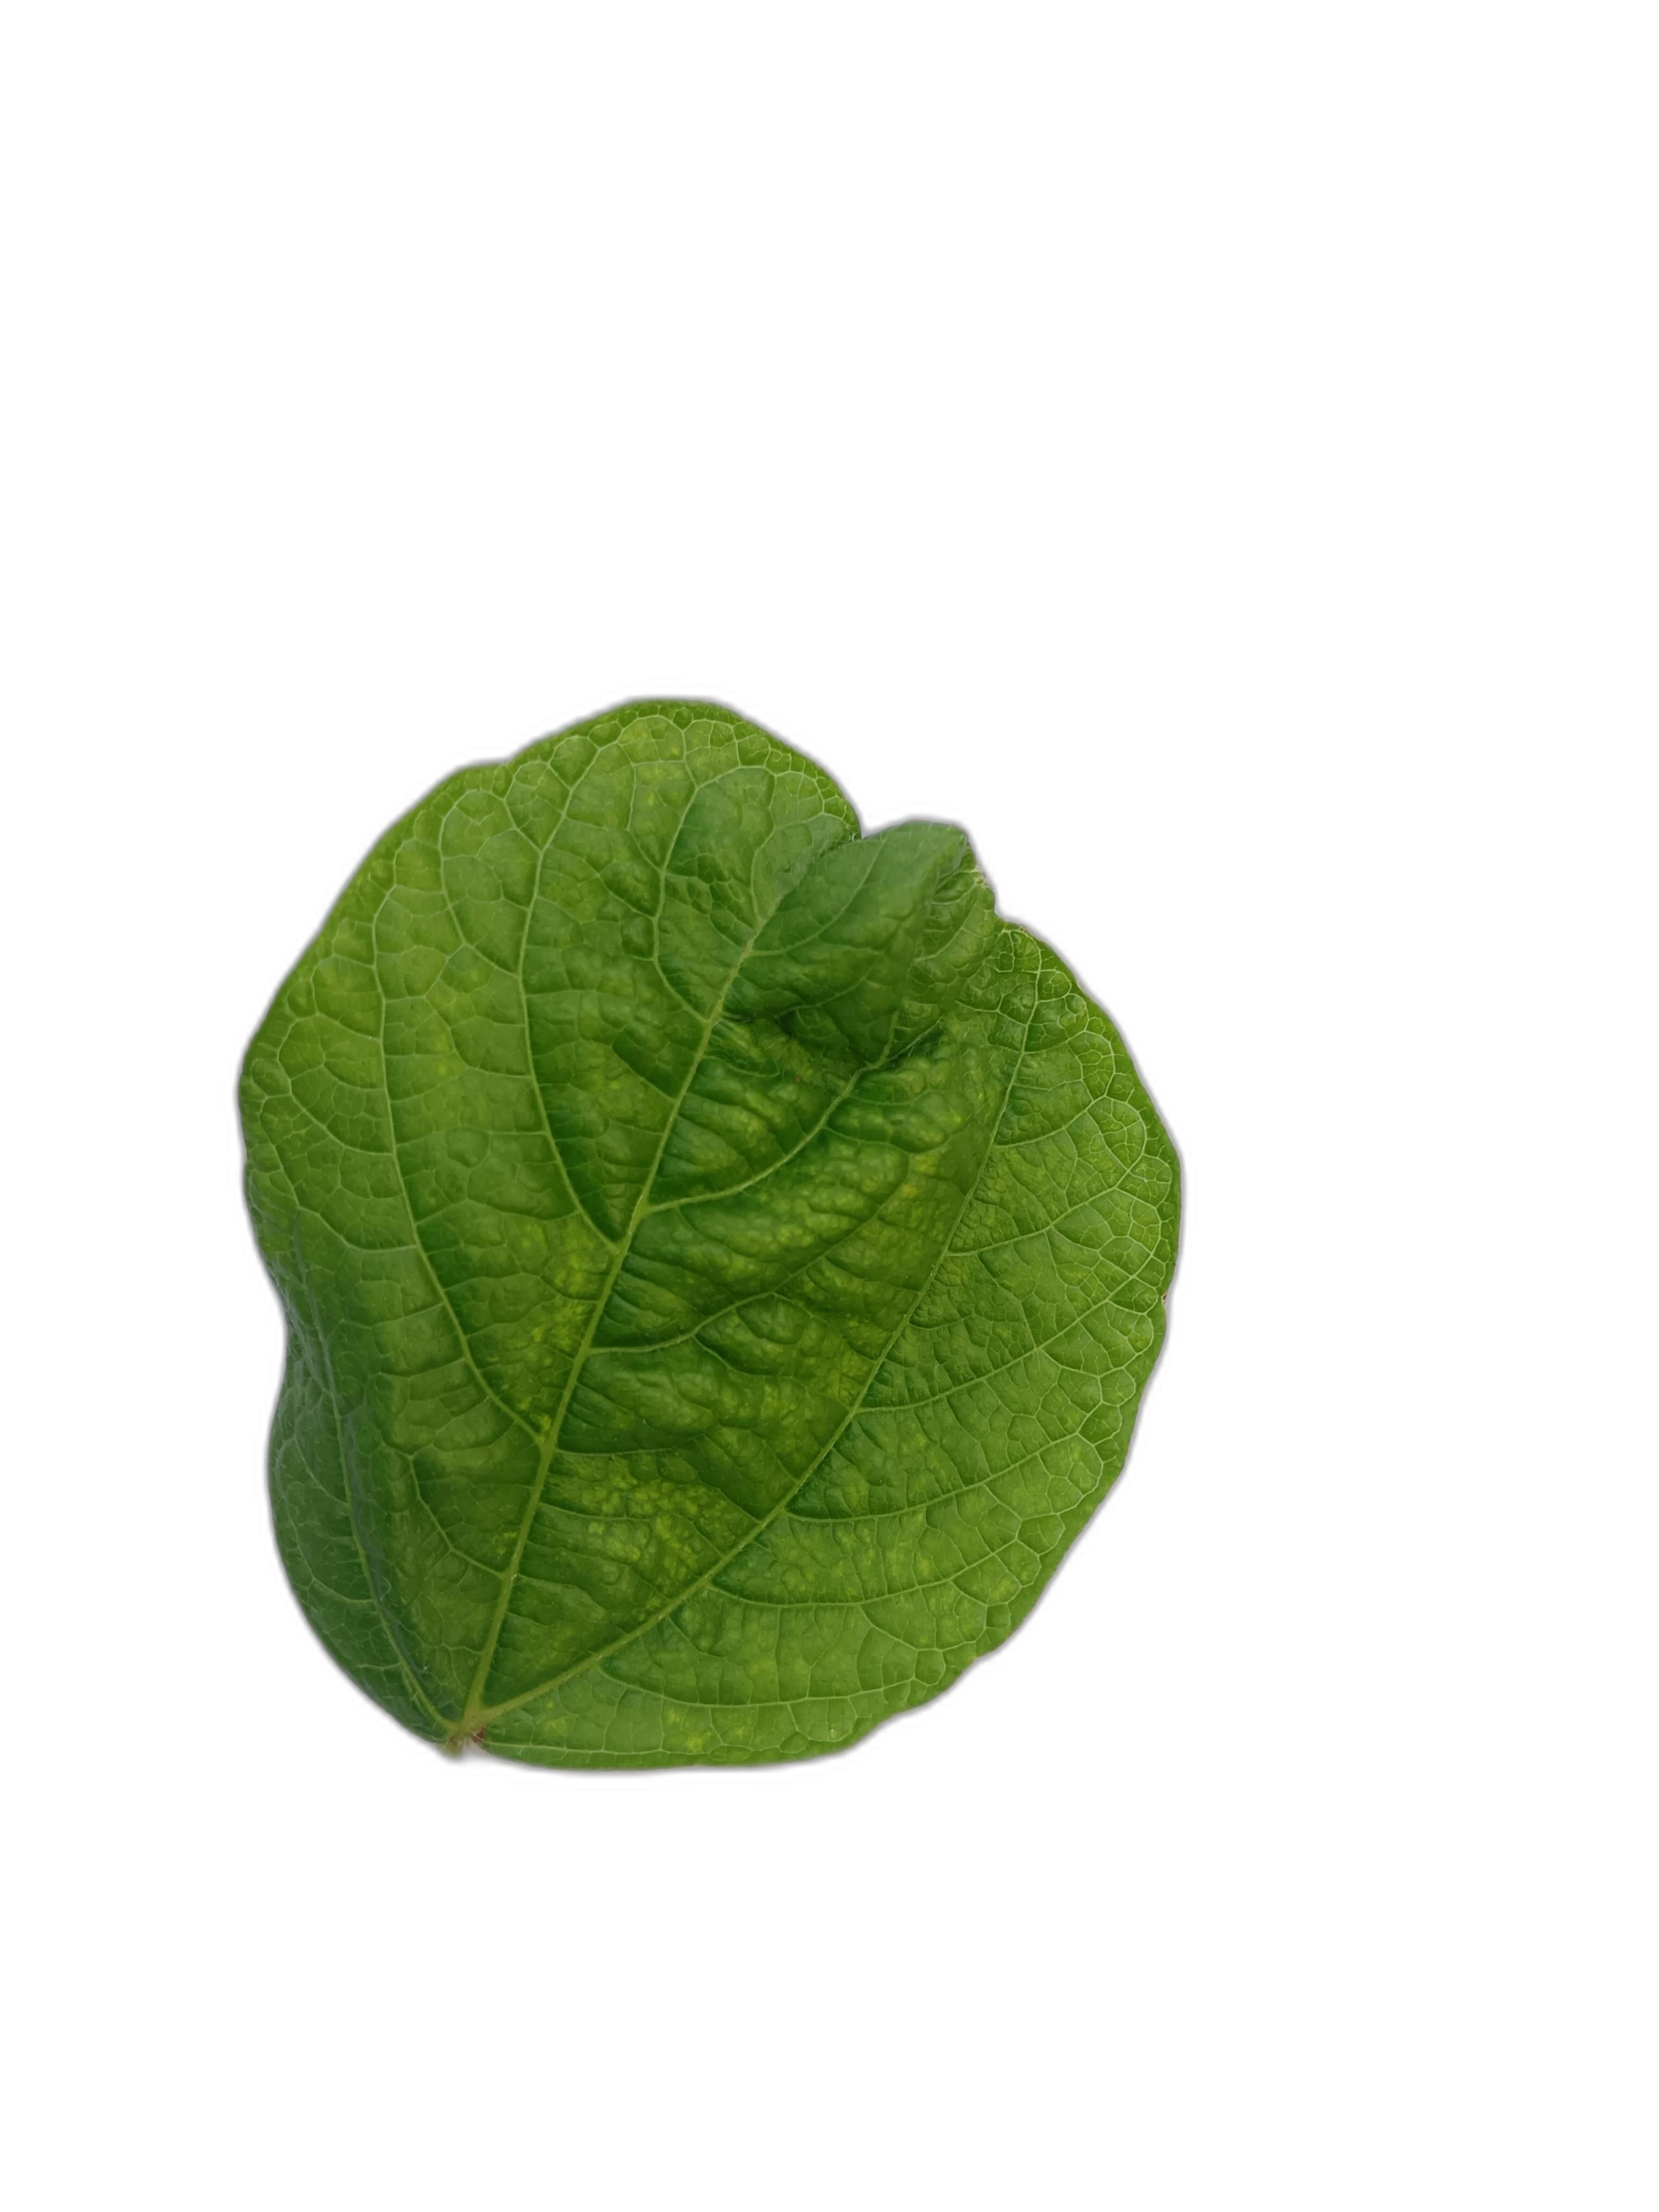
Label: Leaf Crinkle